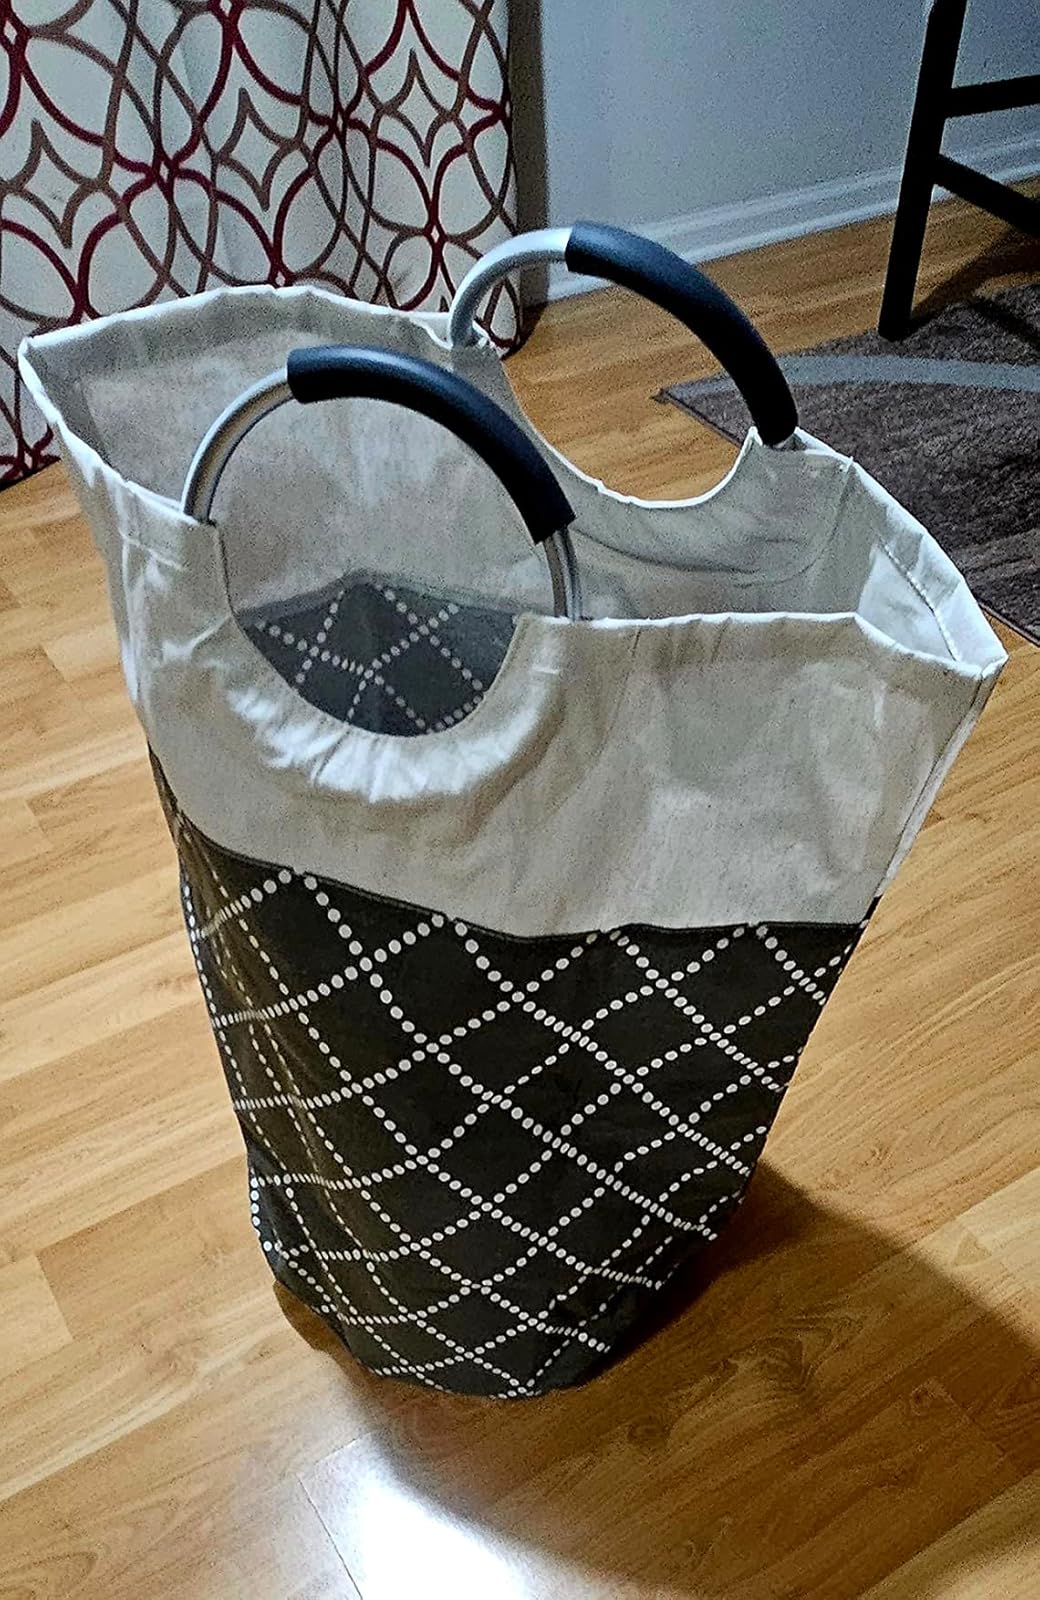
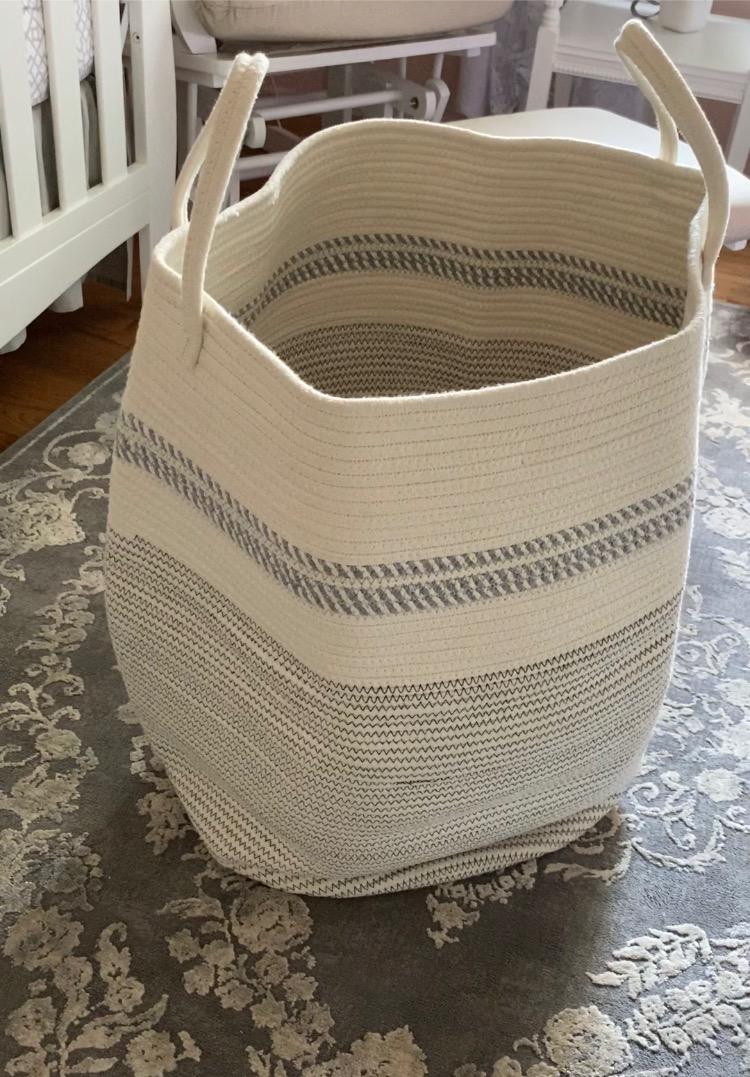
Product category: items_hamper
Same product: no